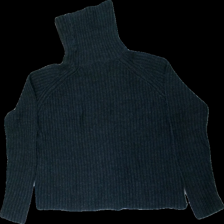
View: back
Type: Sweater
Category: Ladies
Brand: Not in the list
Brand text on label: Jacqueline de Yong
Colors: Blue
Material: 100% acrylic
Cut: Regular, Turtle neck
Size: XS
Season: All
Stains: Minor
Smell: Minor
Price range: <50
Recommended usage: Reuse
Comment: detergent smell